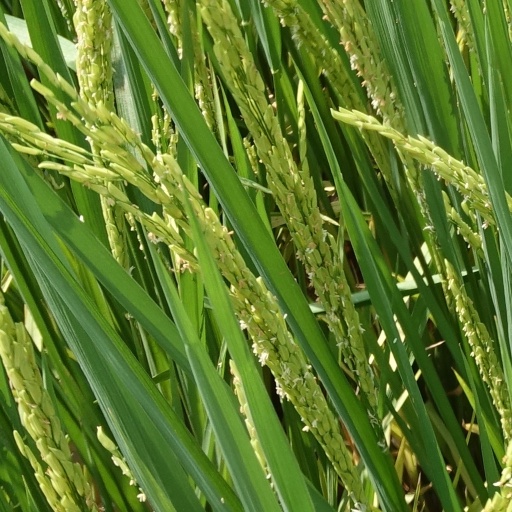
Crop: rice